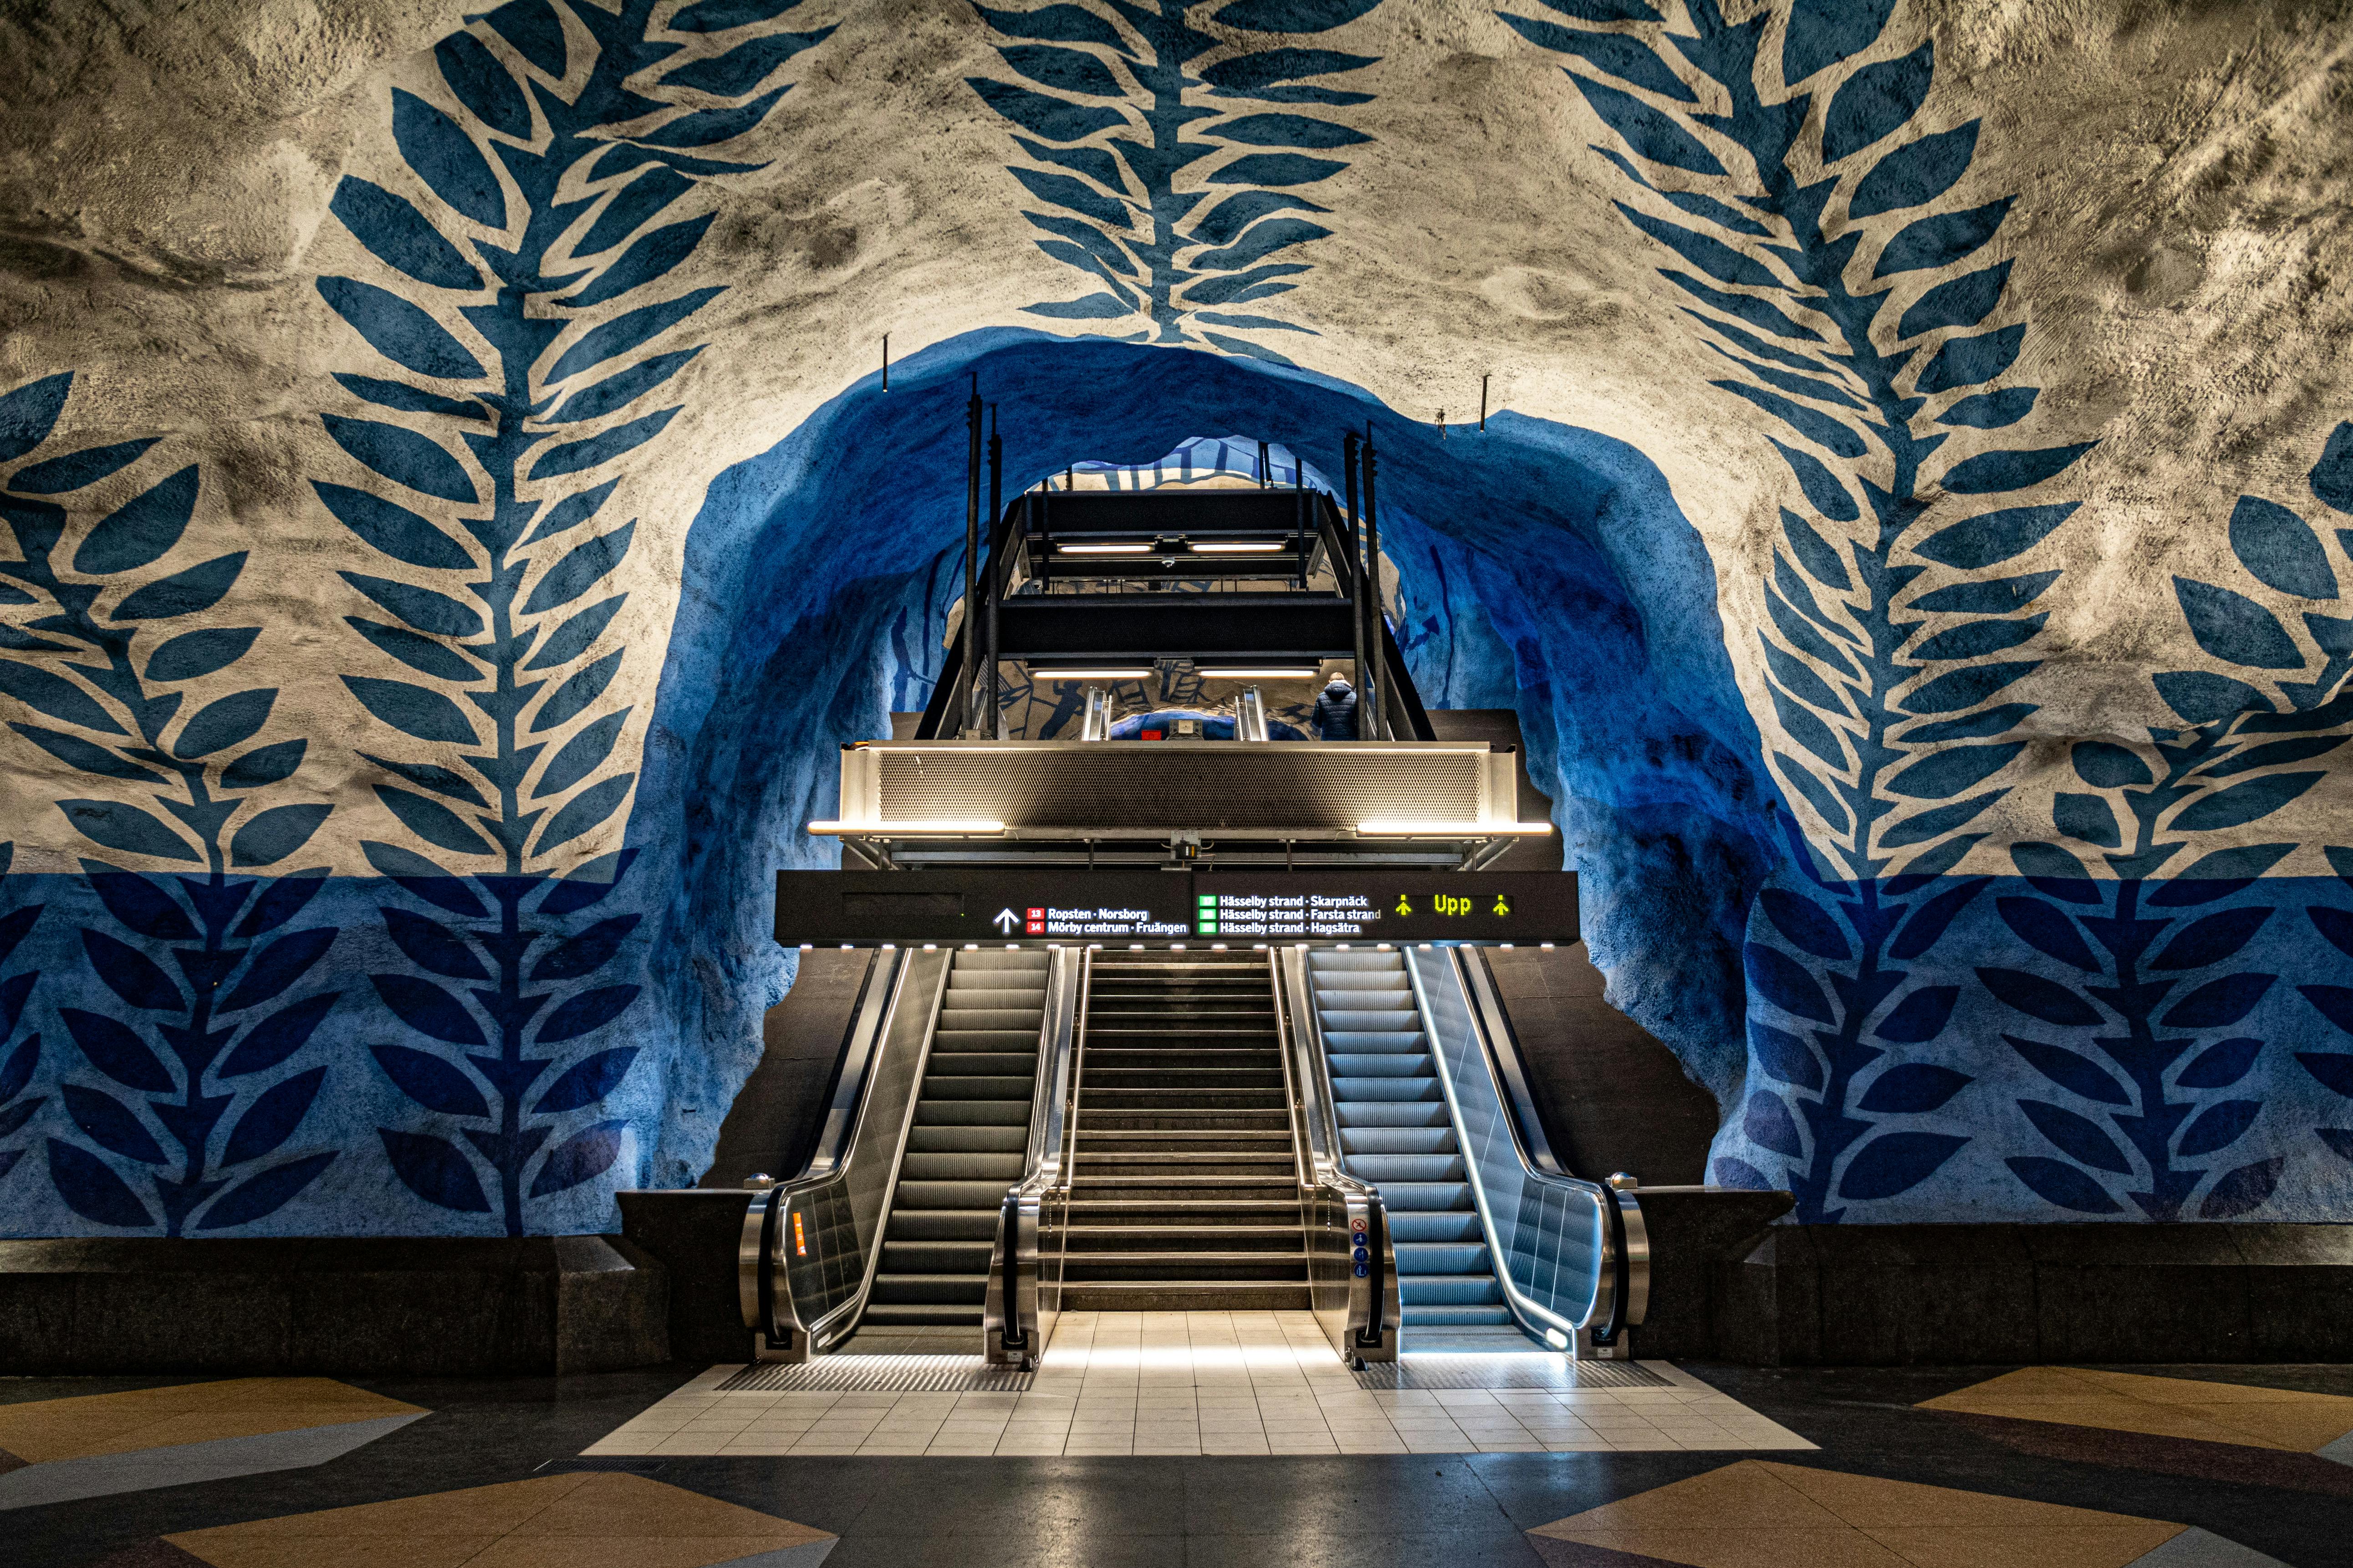
art, world, light, blue, building, stairs, lighting, architecture, interior design, line, symmetry, metropolitan area, landmark, facade, electric blue, ceiling, event, pattern, painting, arch, automotive design, visual arts, performing arts center, illustration, city, glass, landscape, room, graphics, transport, place of worship, night, tourist attraction, shadow, vault, mural, stage